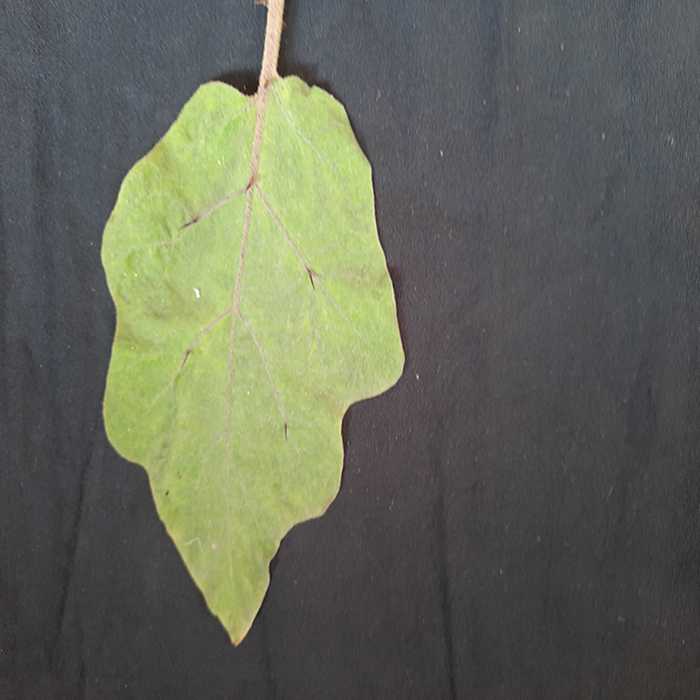
Plant: Eggplant
Label: Eggplant fresh leaf